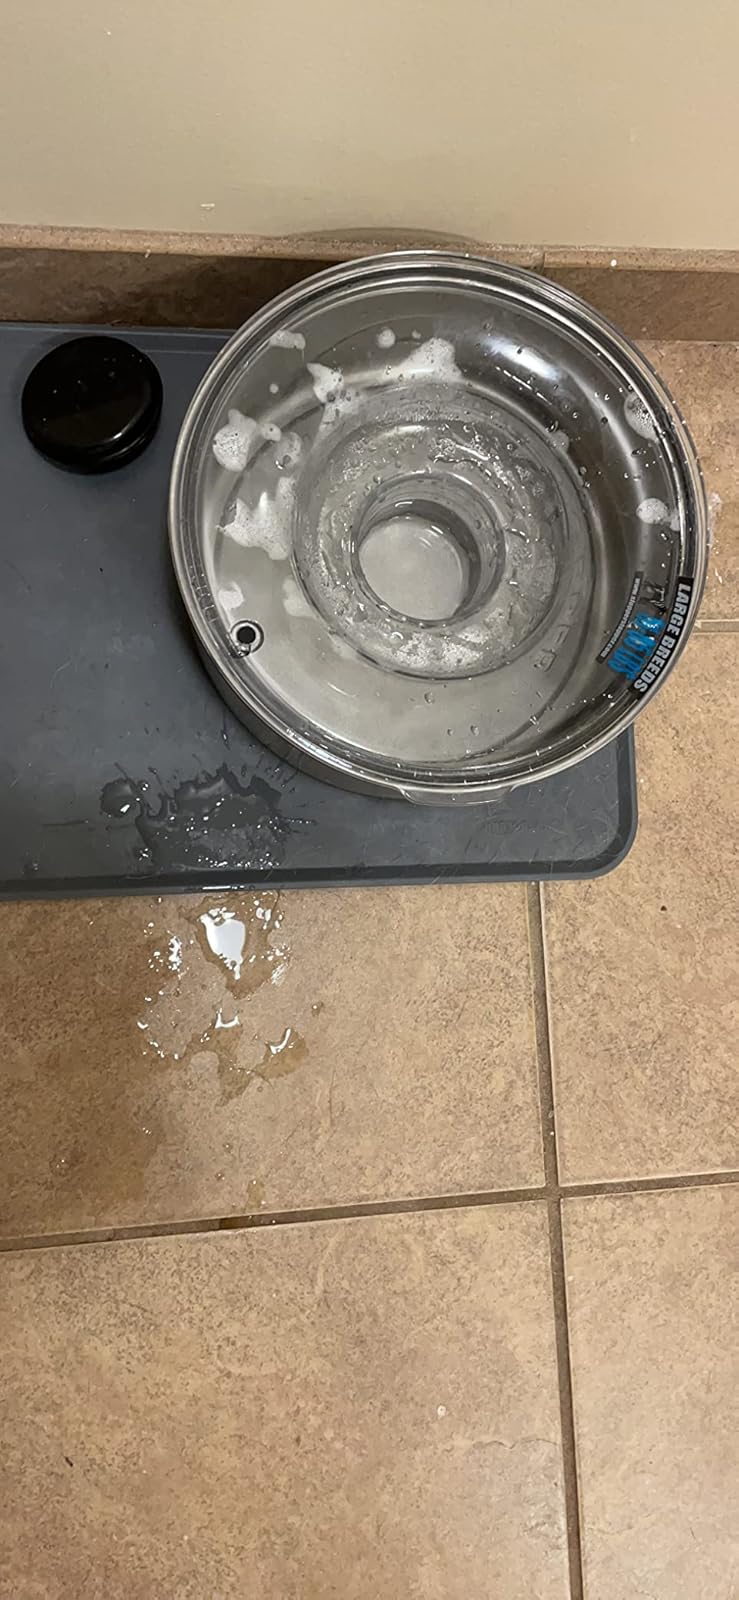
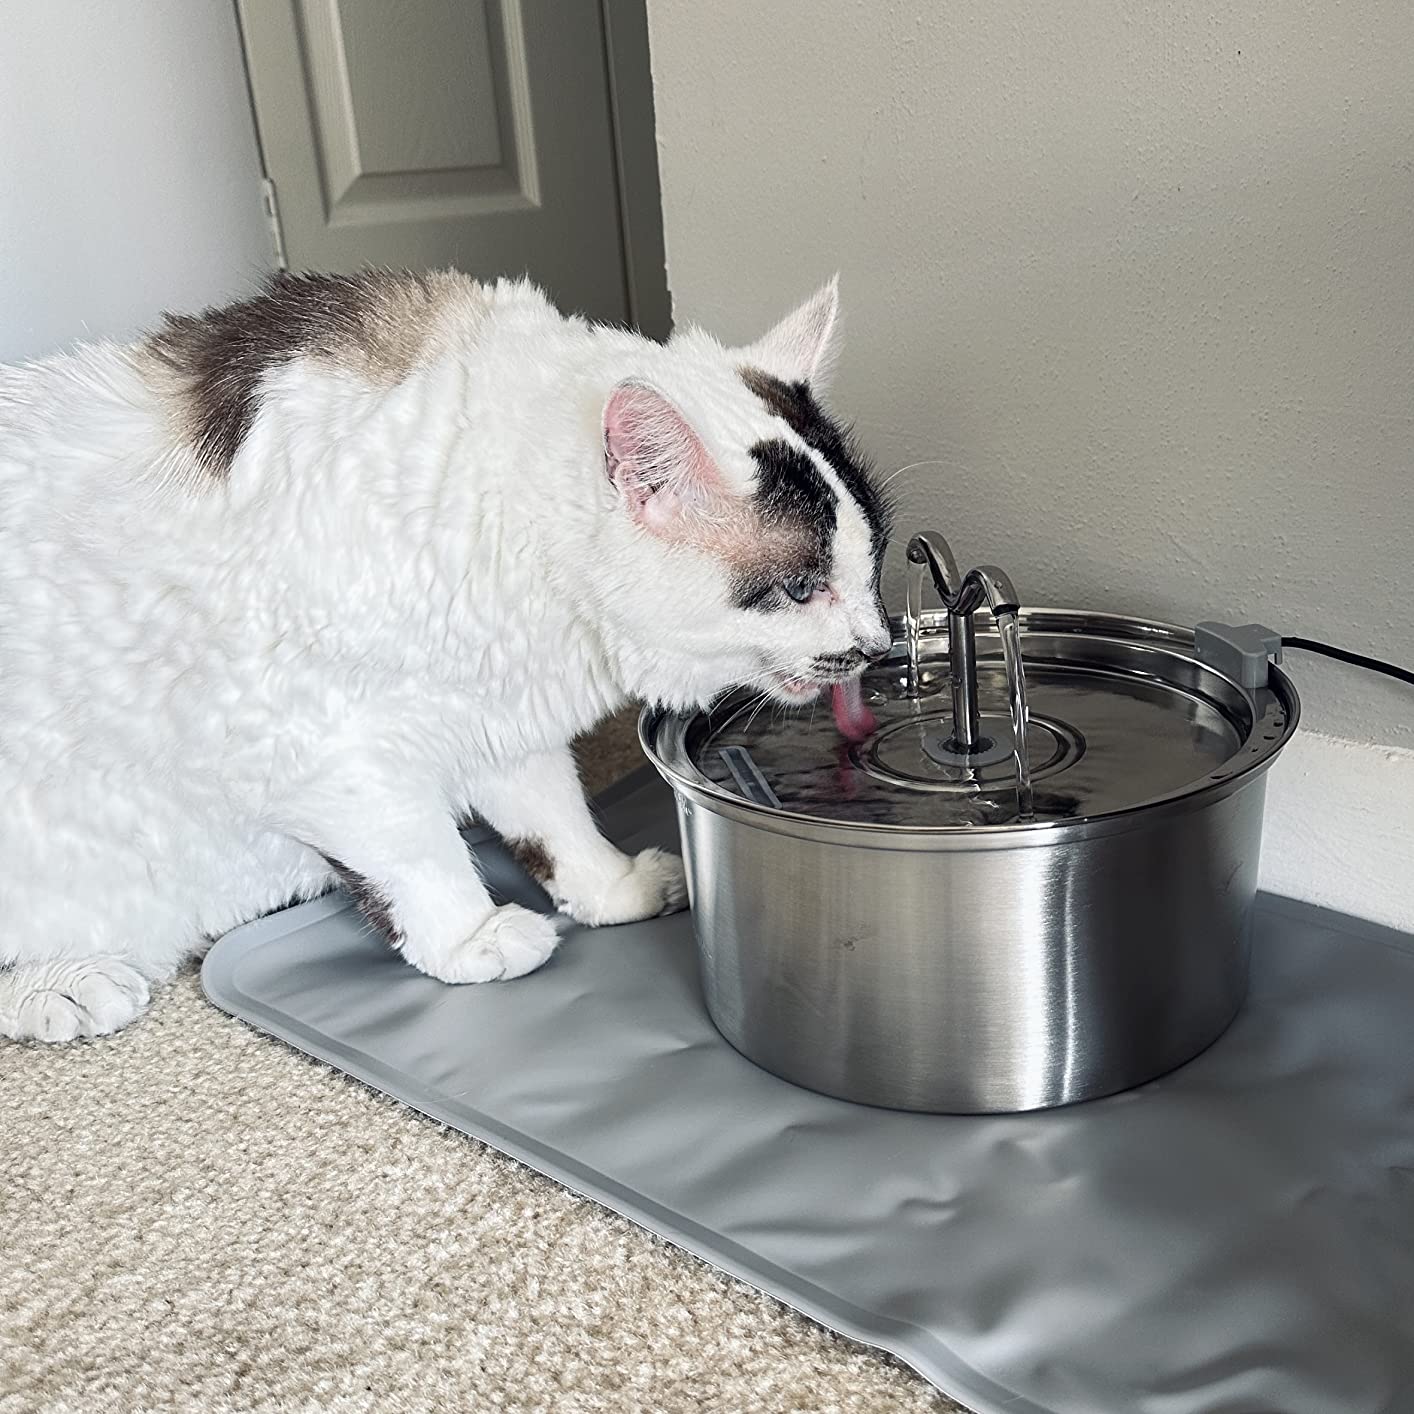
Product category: items_bowl
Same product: no